Coolidge–Rising House

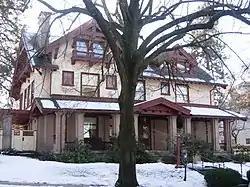

The Coolidge–Rising House is a house in Spokane, Washington, United States. It was designed by John K. Dow, and built in 1906. It was the residence of Alfred Coolidge, a financier, until Henry Rising, a long-time editor of the "Spokane Daily Chronicle", bought it in 1924. It is located within the bounds of the NRHP-listed Ninth Avenue Historic District.